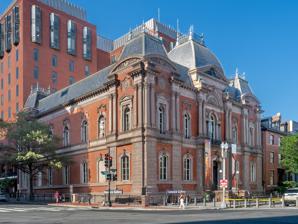
Building: Renwick Gallery
Country: United States of America
Year built: 1972
Branch of the Smithsonian American Art Museum United States historic place Renwick Gallery of the Smithsonian American Art Museum U.S. National Register of Historic Places U.S. National Historic Landmark Show map of Central Washington, D.C. Show map of the District of Columbia Show map of the United States Location 1661 Pennsylvania Avenue NW Washington, D.C. Coordinates 38°53′56.8″N 77°2′20.6″W / 38.899111°N 77.039056°W / 38.899111; -77.039056 Built 1859–1873 Architect James Renwick Jr. Architectural style Second Empire NRHP reference No. 69000300 Added to NRHP March 24, 1969 The Renwick Gallery is a branch of the Smithsonian American Art Museum located in Washington, D.C. that displays American craft and decorative arts from the 19th to 21st century. The gallery is housed in a National Historic Landmark building that was opened in 1859 on Pennsylvania Avenue and originally housed the Corcoran Gallery of Art . When it was built in 1859, it was called "the American Louvre ", and is now named for its architect James Renwick Jr. History 19th century Corcoran Gallery in the late 19th century, showing the lost sculpture niches and the gallery's historic first floor windows The Renwick Gallery building was originally built to be Washington, D.C. 's first art museum and to house William Wilson Corcoran 's collection of American and European art. The building was designed by James Renwick Jr. and completed in 1874. The gallery is located at 1661 Pennsylvania Avenue NW. Renwick designed it after the Louvre's Tuileries addition. At the time of its construction, it was known as "the American Louvre ". The building was near completion when the Civil War broke out and was seized by the U.S. Army in August 1861 as a temporary military warehouse for the records and uniforms for the Quarter Master General's Corps. In 1864, General Montgomery C. Meigs converted the building into his headquarters office. On May 10, 1869, the building was returned to Corcoran, and, on January 19, 1874, the Corcoran Gallery of Art opened to the public. The gallery quickly outgrew the space and relocated to a new building nearby in 1897. Starting in 1899, the building housed the federal Court of Claims . 20th century By the 1950s, in need of more space, the Court of Claims proposed to demolish the building, however, it was saved from demolition by First Lady Jacqueline Kennedy in 1963. In 1965, President Lyndon B. Johnson and Secretary of the Smithsonian S. Dillon Ripley , proposed that the building be turned over to the Smithsonian. In 1965, President Lyndon Johnson signed an executive order transferring the Renwick building to the Smithsonian Institution for use as a " gallery of arts , craft and design ." After a renovation under the direction of Lloyd E. Herman it opened in 1972 as the home of the Smithsonian American Art Museum's contemporary craft program. The Renwick Gallery is now a branch of the Smithsonian American Art Museum, housing the museum's collection of decorative art and crafts. 21st century A soft sculpture by Janet Echelman , viewed in 2015 Renwick Gallery closed December 9, 2013, in order to permit a major renovation of the historic structure. The building was slightly damaged during the 2011 Washington D.C. earthquake, and the construction process required reworking of the original infrastructure. The museum reopened on November 13, 2015 with an exhibition entitled Wonder featuring site-specific installation by nine artists. The architectural renovation was led by Westlake Reed Leskosky, a Cleveland, Ohio –based architecture and engineering firm and construction was overseen by Consigli Construction Co. of Milford, Massachusetts . Fundraising for the renovation began in 2013, and was completed in June 2014 when local financier and philanthropist David Rubenstein donated $5.4 million toward the project. Smithsonian officials renamed the gallery's Grand Salon in Rubenstein's honor. The renovation included replacing all HVAC , electrical, plumbing, and fire-suppression systems; upgrades to security, phone, and data systems (including Wi-Fi installation throughout the building); restoring the original window configuration; restoring two vaulted ceilings on the second floor; reconfiguring the basement for staff offices and workshops; and adding LED lighting throughout the building. The Renwick's Grand Salon was also renovated to create a more contemporary event space. Applied Minds was chosen to create potential concepts for the Grand Salon. The four other firms which competed for the renovation job and made it to the final round but were not selected were Marlon Blackwell Architect , Studio Odile Decq , Vinci Hamp Architects , and Westlake Reed Leskosky (now DLR Group ). Reopening The Renwick Gallery opened its doors after renovation on Friday, November 13, 2015. Admission is free. The gallery is open daily from 10:00 a.m. to 5:30 p.m. The first-floor gallery typically featured temporary exhibits that rotated about twice a year. One commentator said, the crafts displayed "are high art, not everyday objects." Historically, the second floor Grand Salon has been one of the most famous art-filled rooms in Washington. For much of the museum's history, it was hung with 70 paintings by 51 American artists, most of them artworks created between 1840 and 1930, including landscapes, sentimental portraits, and classical themes, as well as portraits of tribal Native Americans by George Catlin . Since November 2015, the paintings are no longer on display, and the formal curtains, red carpeting, and red velvet furniture have all been removed. A number of the paintings were moved to the Smithsonian American Art Museum . Exhibitions Volume by Leo Villareal , viewed in 2015 A work by Patrick Dougherty , viewed in 2016 Michelle Obama viewing a sculpture in 2016 In 2012, the Renwick Gallery hosted an exhibition called "40 Under 40: Craft Futures", which featured 40 artists in "boundary-pushing interpretations of glass, fiber, ceramic, wood and other materials challenge the traditional process-oriented notion of the craft medium by incorporating performance, interactivity and politics." The gallery's visitors have almost doubled due to the popularity of the "Wonder" exhibition. In November 2015, "Wonder" opened in celebration of the completion of a two-year renovation of the Renwick Gallery. The exhibition featured nine major contemporary artists invited to install site-specific works on the theme of wonder in the nine exhibition spaces of the gallery. The artists chosen were Jennifer Angus , Chakaia Booker , Gabriel Dawe , Tara Donovan , Patrick Dougherty, Janet Echelman , John Grade, Maya Lin , and Leo Villareal . The artists were given freedom to create their installations. Angus' piece, "In the Midnight Garden," featured over 5,000 bugs – beetles, moths, and cicadas – in various patterns in a pink room. Booker's "Anonymous Donor" was made up of old tires and stainless steel. Dawe's "Plexus A1" weaved a rainbow into the middle of one of the Renwick's rooms. Donovan made her installation out of thousands of index cards. Dougherty made his installation, "Shindig," out of willow branches. Echelman based her piece off of images from the National Oceanic and Atmospheric Administration that showed the impact of waves during the 2011 Japan tsunami . Grade reassembled a mold of a hemlock tree over a century year old. The piece is called "Middle Fork." Lin chose to map out the Chesapeake Bay using marbles. Villareal's LED chandelier hangs from the top of the Renwick ceiling. Since January 2016, over 176,000 people have visited the gallery. The "Wonder" exhibition is popular on social media, and the Renwick has been tagged over 20,000 times on Instagram by users. Wonder closed after eight months and drew 732,000 viewers. It was criticized for being inconsistent with the Renwick's commitment to American craft. The Renwick Craft Invitational is a biennial assessment of contemporary fine craft. The 2016 exhibition featured works by Steven Young Lee, Kristen Morgin , Jennifer Trask , and Norwood Viviano. Disrupting Craft: Renwick Invitational 2018 featured works by Tanya Aguiñiga , Sharif Bey , Dustin Farnsworth, and Stephanie Syjuco . Since 2011, the Renwick has hosted a quarterly "Handi-hour," a crafting-themed happy hour event, inspired by the DIY movement. In addition to craft activities for patrons, the 21+ event features craft beers selected by Greg Engert of the ChurchKey restaurant and pub in Washington, D.C. In 2019, the Renwick hosted an augmented reality exhibition by glass artist Ginny Ruffner and digital collaborator Grant Kirkpatrick titled Reforestation of the Imagination . In 2023, the tenth Renwick Invitational, Sharing Honors and Burdens , opened and features Native American artists : Joe Feddersen , Erica Lord , Geo Soctomah Neptune , Maggie Thompson , Lily Hope , and Ursala Hudson . Notable artists in the collection A number of well-known, critically acclaimed artists had works in the Renwick Gallery's collection; as of the November 2015 reopening most are no longer on display. Among them are: Margaret Boozer 's Eight Red Bowls Maryland terra cotta and pine sculpture. Wendell Castle 's Ghost Clock cloaks time with trompe l'oeil. Dale Chihuly 's famous glass globules float in their sandbox sanctuaries. Arline Fisch 's silver Body Ornament Larry Fuente 's Game Fish made from a mounted sailfish and game accessories, such as dice, poker chips, domino tiles, Scrabble letters, yo-yos, badminton shuttlecocks and Ping-Pong balls. Sam Maloof 's furniture Maria Martinez Albert Paley Ginny Ruffner 's Reforestation of the Imagination (with Grant Kirkpatrick), an augmented reality exhibition. Judith Schaechter 's A Little Torcher , a stained-glass creation depicting pyromania. Kim Schmahmann 's 1993–1999 Bureau of Bureaucracy , which is a "wooden cabinet full of cupboards to nowhere, bottomless drawers, drawers within drawers, hidden compartments, and more, a wonderful metaphor for the labyrinthine workings of government". See also Oak Hill Cemetery Chapel – another structure in Washington, D.C., designed by James Renwick Smithsonian Institution Building – another structure in Washington, D.C., designed by James Renwick St. Patrick's Cathedral – James Renwick's magnum opus in New York City Architecture of Washington, D.C. References